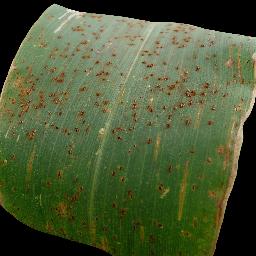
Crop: corn
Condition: (maize)_common_rust